Question: Please indicate a possible affordance area of the apple that can be used for eating
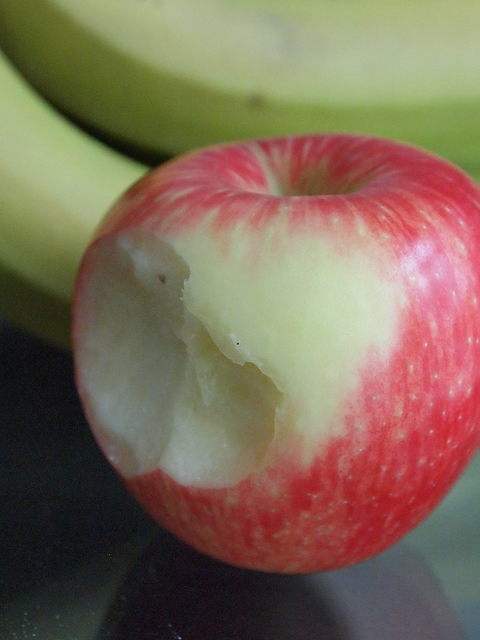
Answer: [72.5, 115.5, 472.5, 562.5]